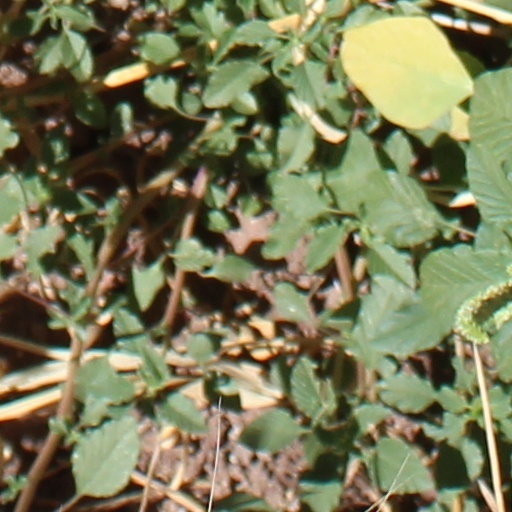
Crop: wheat